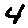
Label: 4